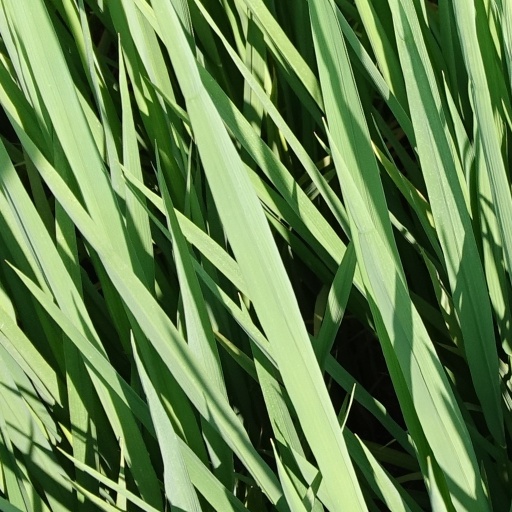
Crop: rice